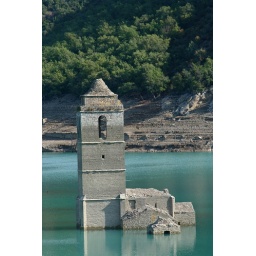
Church tower in a dammed lake